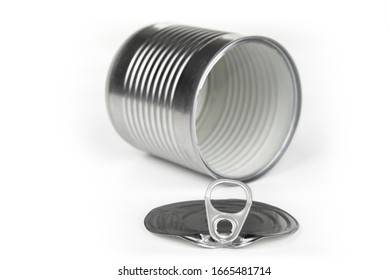
Label: metal